PFC Cherno More Varna

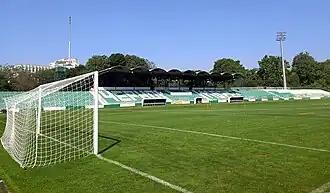
Stadion Ticha

In 2018, Ilian Iliev returned to the club as head coach for the first time since his departure in 2006. Under Iliev, the team managed to stabilize its performances and frequently finished in the top six of the league in the upcoming years. In 2024, Cherno More finished second in the league, the team’s highest league position in the history of the Bulgarian league since its founding in 1948. The Sailors drew Hapoel Be'er Sheva in the second qualifying round of UEFA Conference League. The following season the Sailors again qualified for UEFA Conference league by finishing third in the league. This marked the first time Cherno More finished in the top 3 of the league in successive seasons.